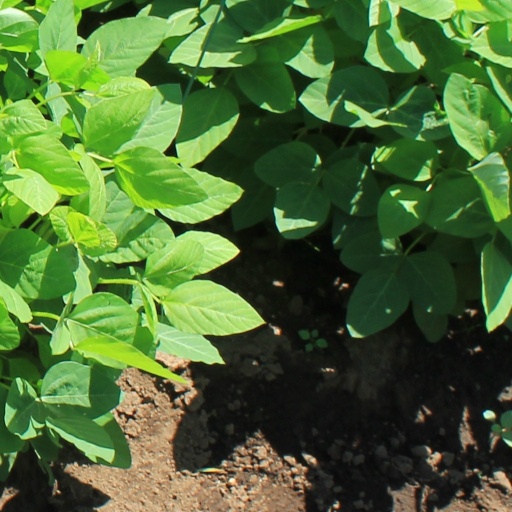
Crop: soybean